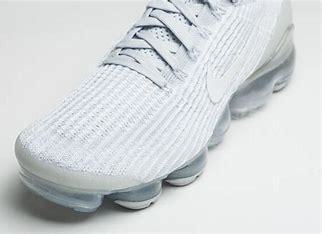
Brand: Nike
Model: Air Vapormax Flyknit 3